Virgin Racing

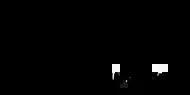
The Marussia sponsored team logo used during the season.

The Virgin MVR-02 followed the VR-01's design principle of exclusively using CFD instead of the more traditional windtunnel approach. The car did not use KERS; chief designer Wirth commented that the gains offered by the system did not justify the expense in developing it. Instead, the team concentrated on improving the car's hydraulics and gearbox, both of which had been the frequent source of problems in 2010. After being forced to re-design the VR-01 when it was discovered the fuel tank was not large enough to finish races with a high fuel consumption, the MVR-02 was designed to be the same length as the original VR-01 chassis whilst retaining the full-size fuel tank. The air intake on the front of the nose was designed to resemble the one on Marussia's road car, the Marussia B2.